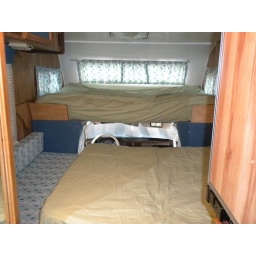
view of sofa bed, gaucho and over the cab bed. Lots of comfy sleeping space.